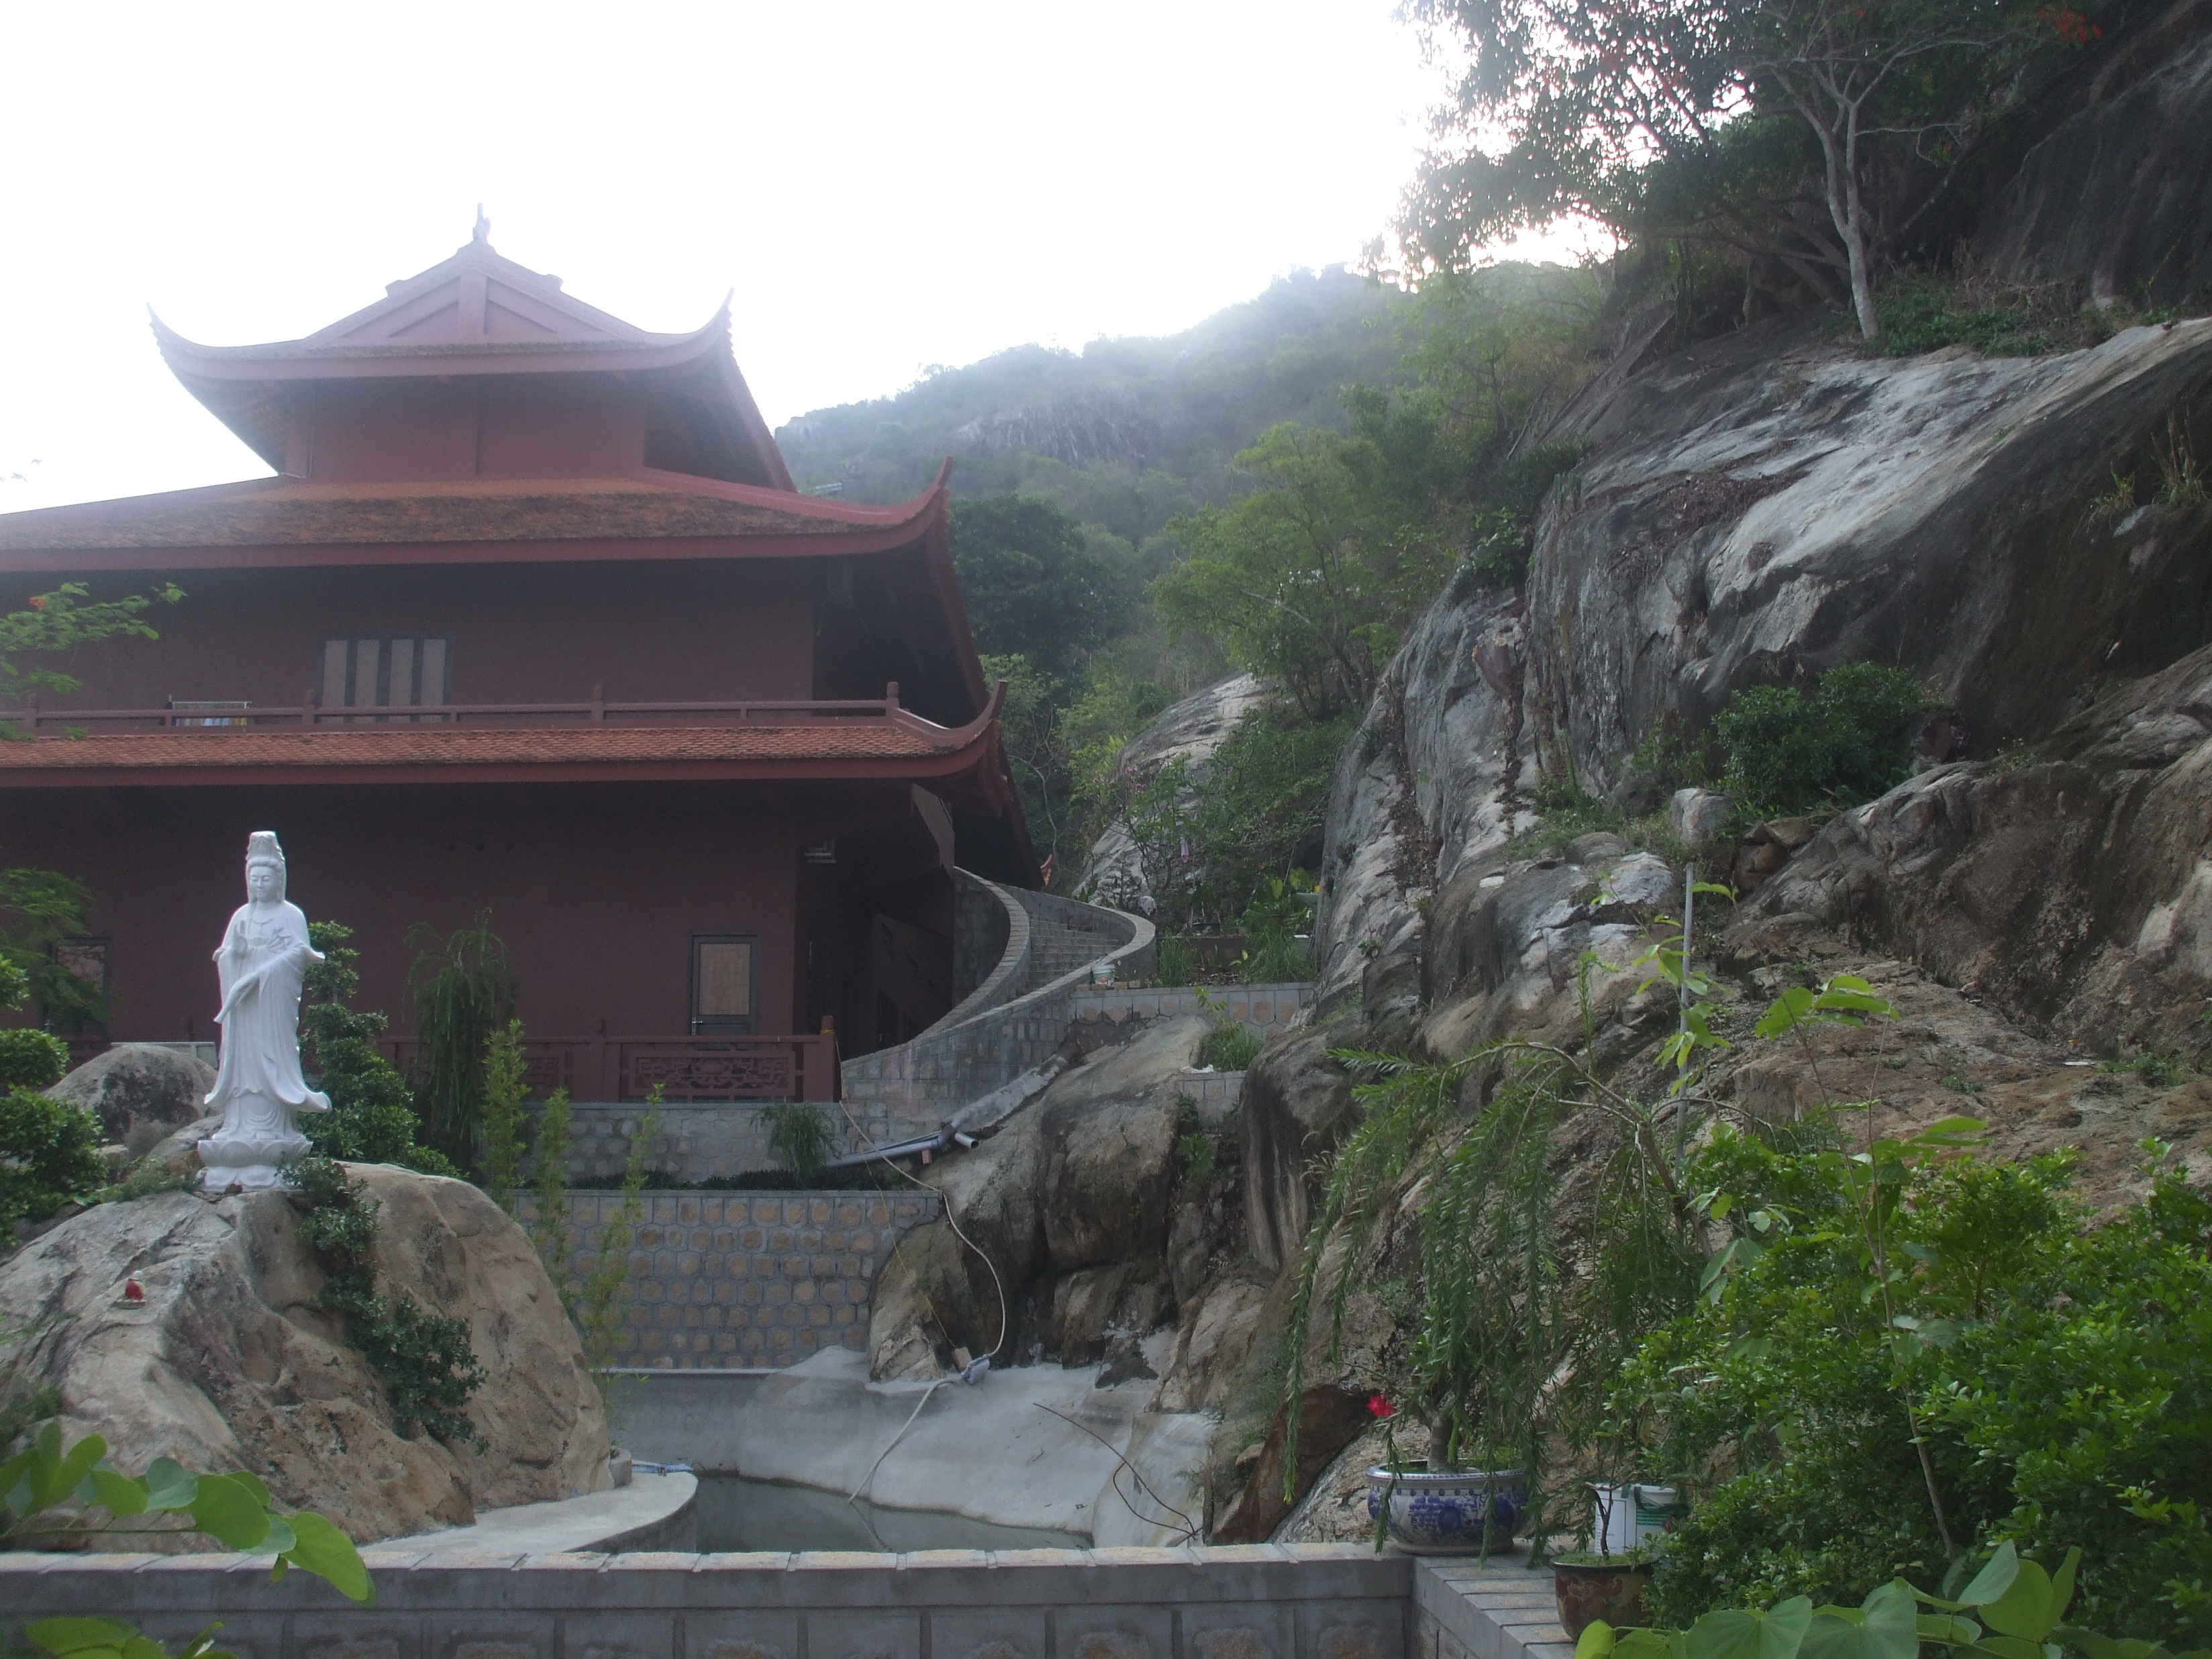
user: text: Mái của tòa nhà chính trong hình có màu gì?
assistant: text: Nâu đỏ

user: text: Có bao nhiêu bức tượng màu trắng hình người trong hình?
assistant: text: Một

user: text: Bức tượng màu trắng ở phía trước ngôi chùa là tượng của vị Bồ Tát nào?
assistant: text: Quan Âm (Quan Thế Âm)

user: text: Dựa trên kiến trúc và các yếu tố trong hình, địa điểm này có chức năng chính là gì?
assistant: text: Đây là một ngôi chùa hoặc tự viện Phật giáo. Cụ thể, đây là Phước Điền Tự, thường được gọi là Chùa Hang, tọa lạc trên triền núi Sam, thành phố Châu Đốc, tỉnh An Giang.

user: text: Nêu mối quan hệ giữa các công trình kiến trúc (tòa nhà, tượng, bậc thang) và cảnh quan tự nhiên (núi đá, cây cối) trong hình.
assistant: text: Các công trình kiến trúc được xây dựng nương theo và hài hòa với địa hình núi đá tự nhiên, thể hiện sự tôn trọng và can thiệp tối thiểu vào hình thái tự nhiên của cảnh quan truyền thống Việt Nam. Các bậc thang đá uốn lượn theo sườn đồi, và bức tượng Quan Âm được đặt giữa các khối đá, tạo nên một không gian tâm linh kết nối chặt chẽ và hòa quyện với thiên nhiên.